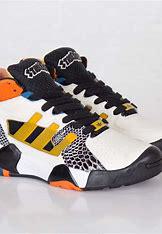
Brand: adidas
Model: originals Adidas Originals Streetball